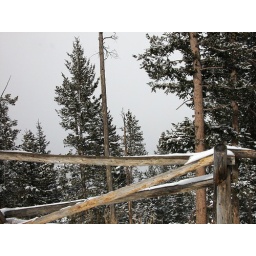
The cloud came in and covered everything in the back ground which was lots of tree.